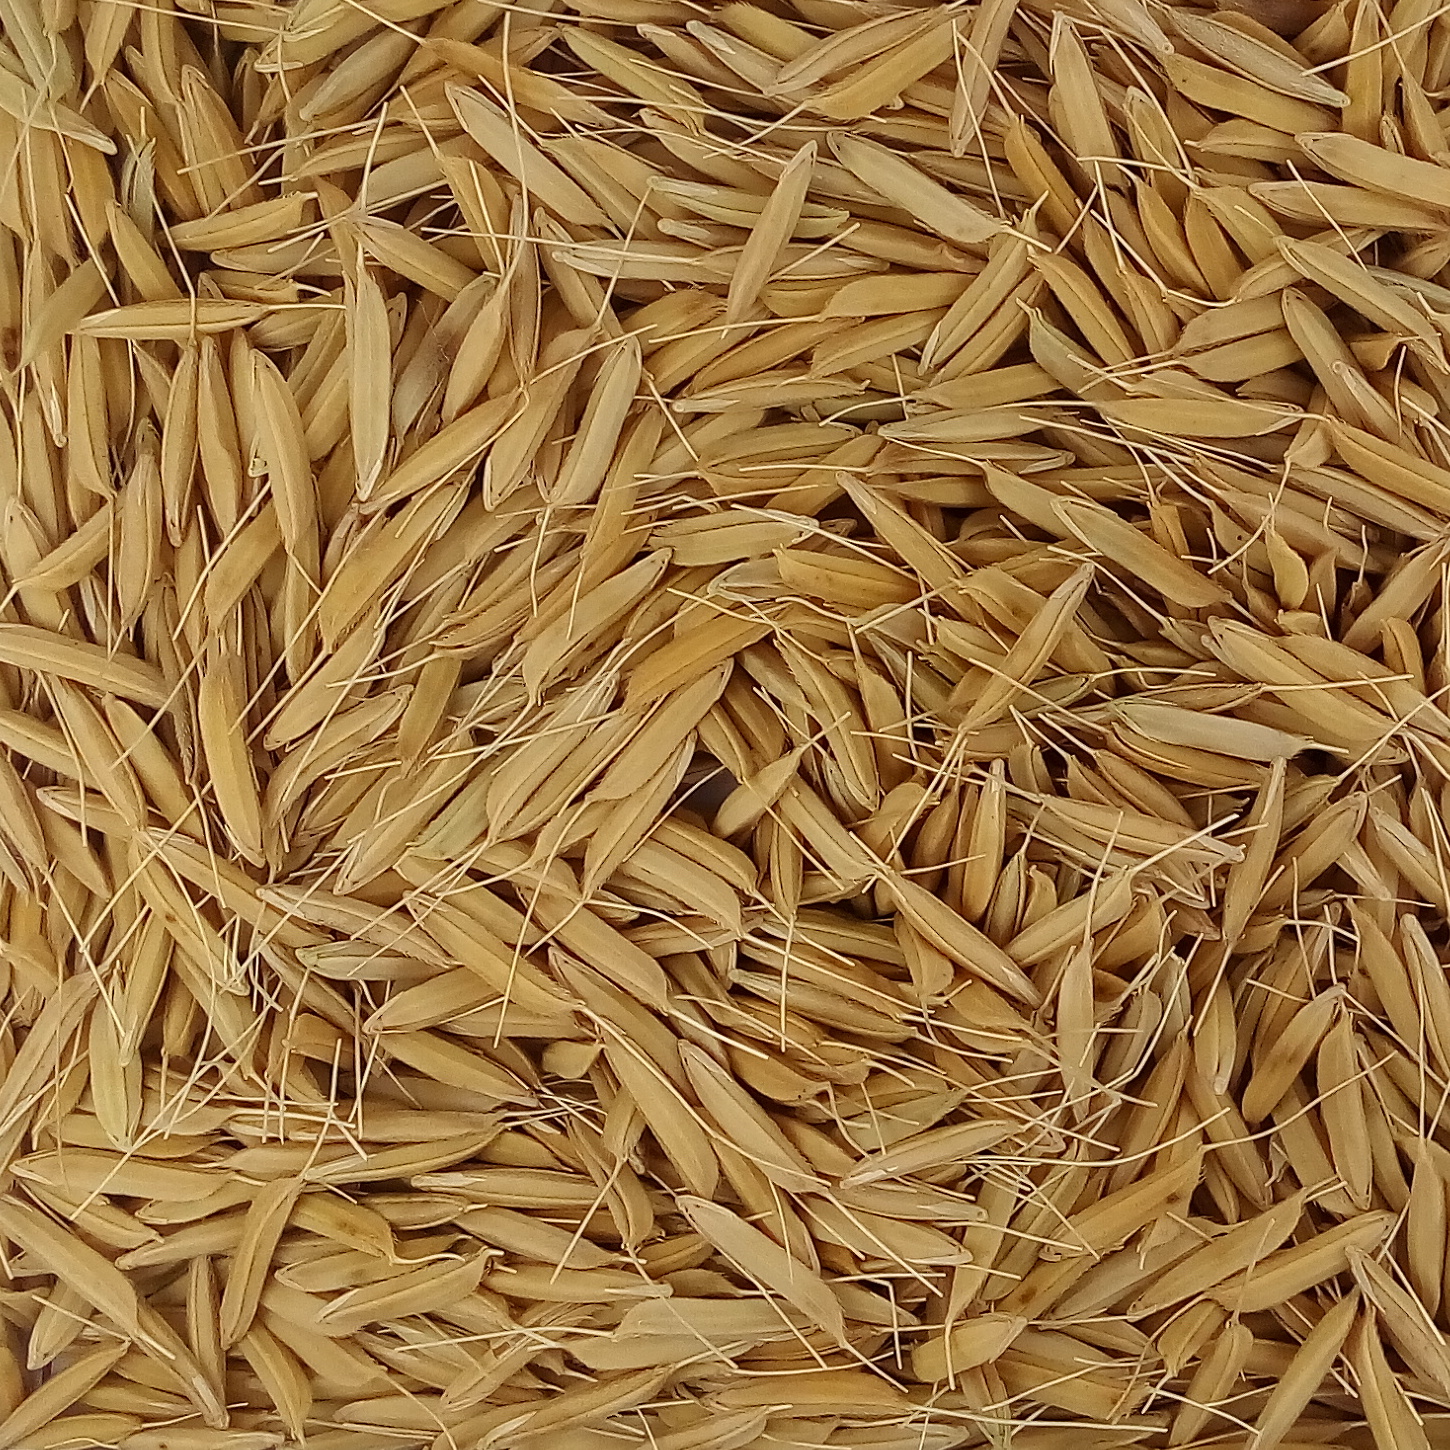
Rice seed variety: PB1